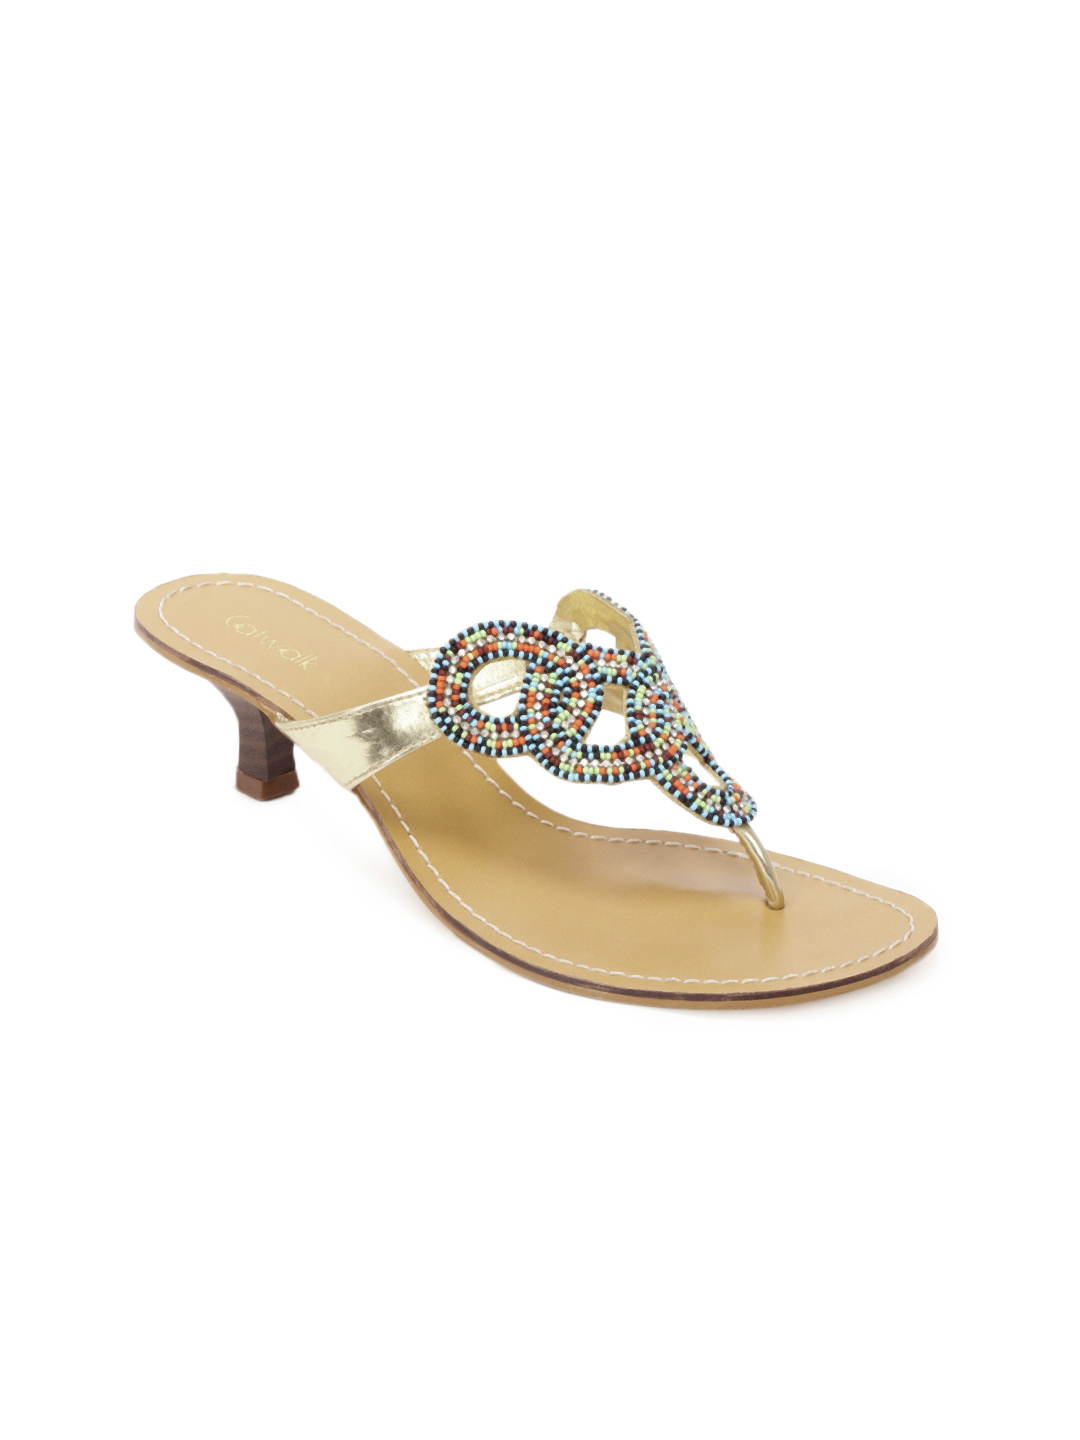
Catwalk Women Multicoloured Heels
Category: Footwear / Shoes / Heels
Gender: Women
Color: Multi
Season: Winter 2015
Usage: Casual